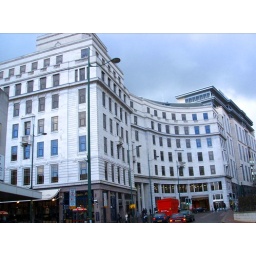
This is the building once owned by Lewis's,a department store sadly missed.The entrance to the Minories is by the red van at the bottom.